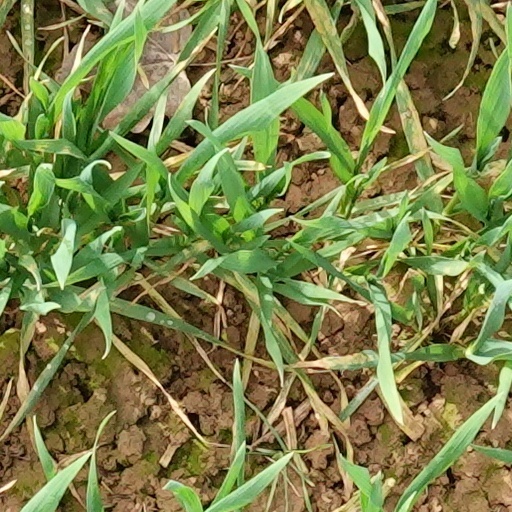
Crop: wheat